Parliament

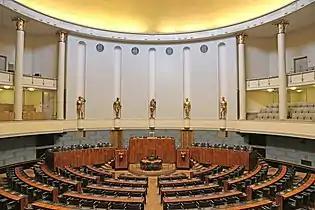
The Art Deco-styled session hall of the Parliament House of Finland

Later national diets with chambers for different estates developed, e.g. in Sweden and in Finland (which was part of Sweden until 1809), each with a House of Knights for the nobility. In both these countries, the national parliaments are now called riksdag (in Finland also "eduskunta"), a word used since the Middle Ages and equivalent of the German word Reichstag.